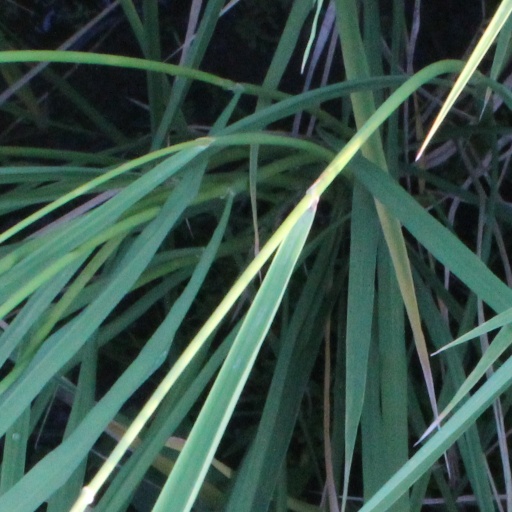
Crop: rice